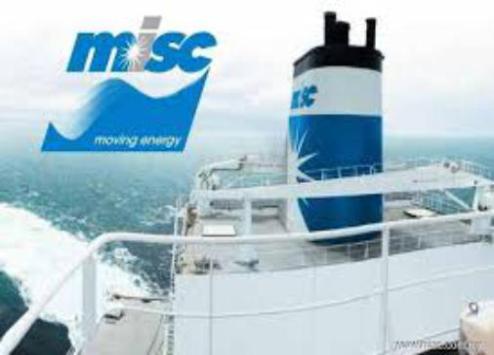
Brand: misc berhad
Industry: Transportation